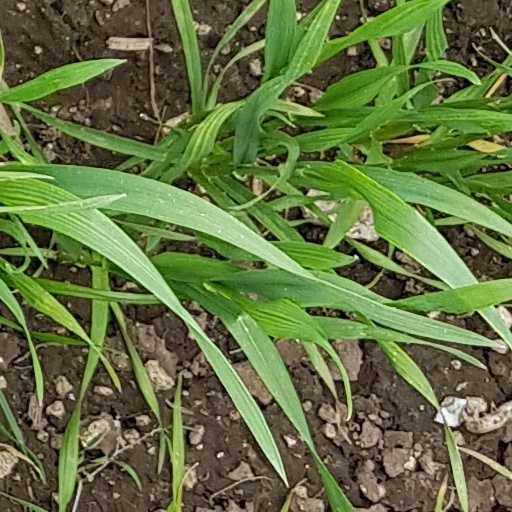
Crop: wheat